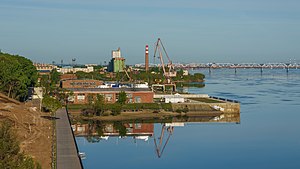
Perm (by) / Galleri
Perm er en by i Perm kraj i Den Russiske Føderation ved floden Kama ved foden af Uralbjergene. Byen blev grundlagt i 4. maj 1723 og hed Molotov fra 1940 til 1957. Perm er administrativt center i krajen og har 1.048.005 indbyggere.